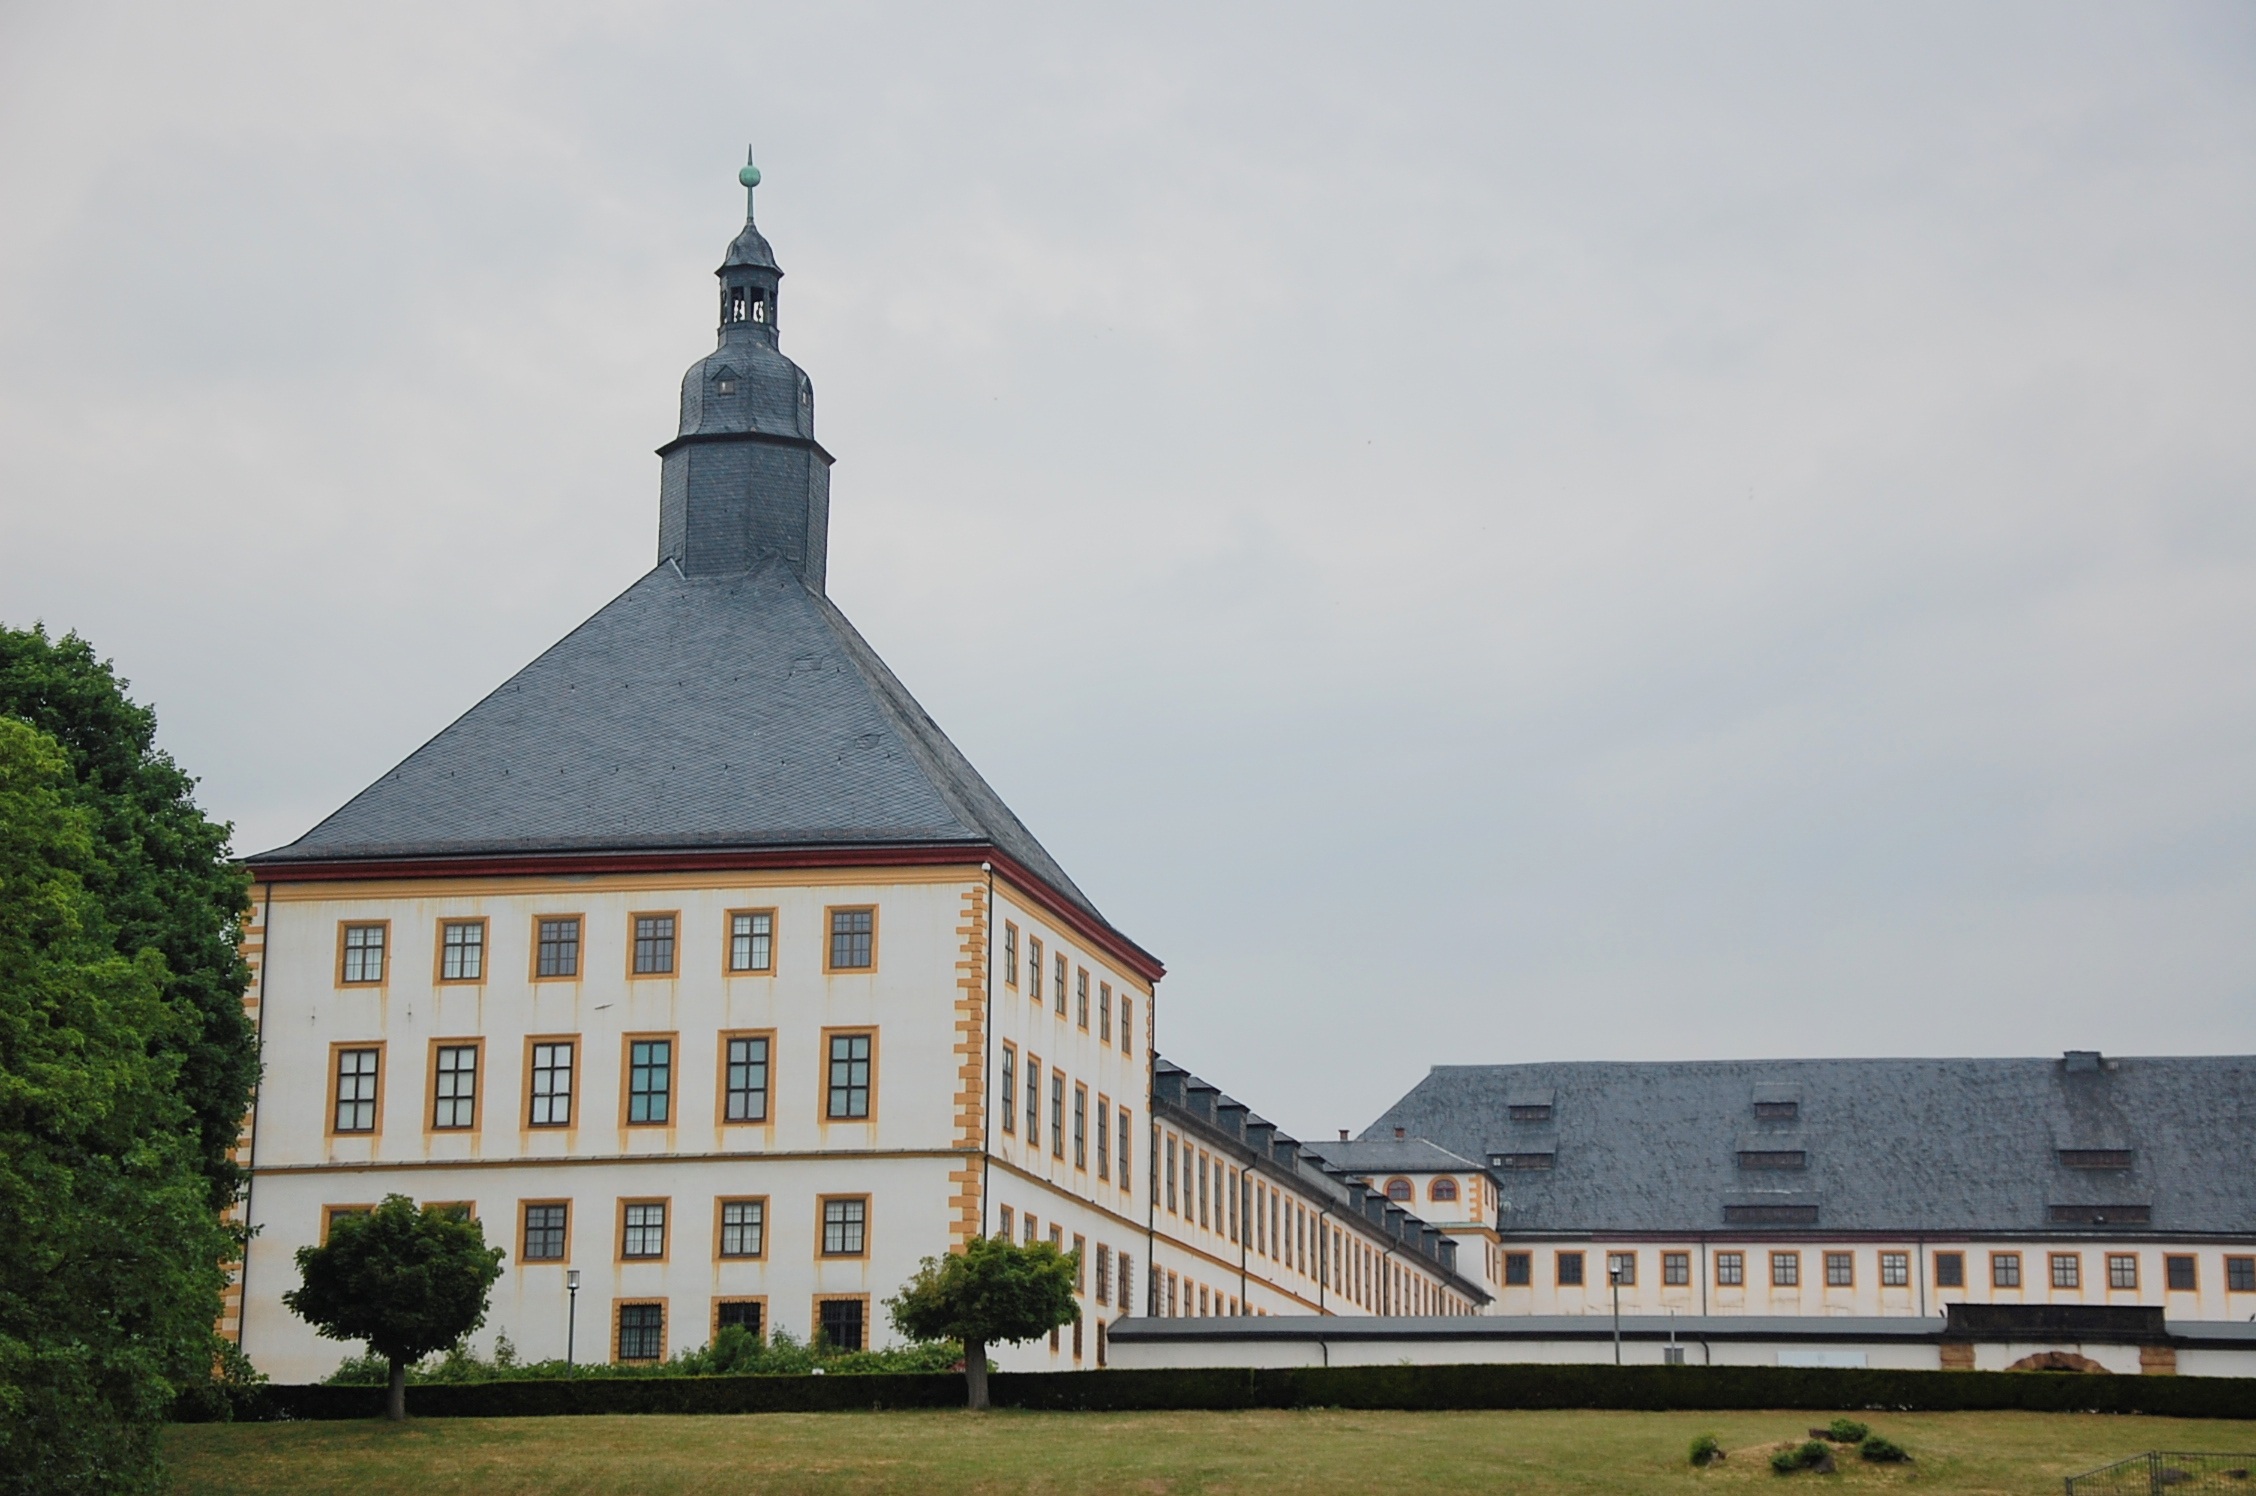
building, chateau, palace, tower, landmark, church, place of worship, estate, baroque, barockschloss, stately home, gotha, friedenstein castle